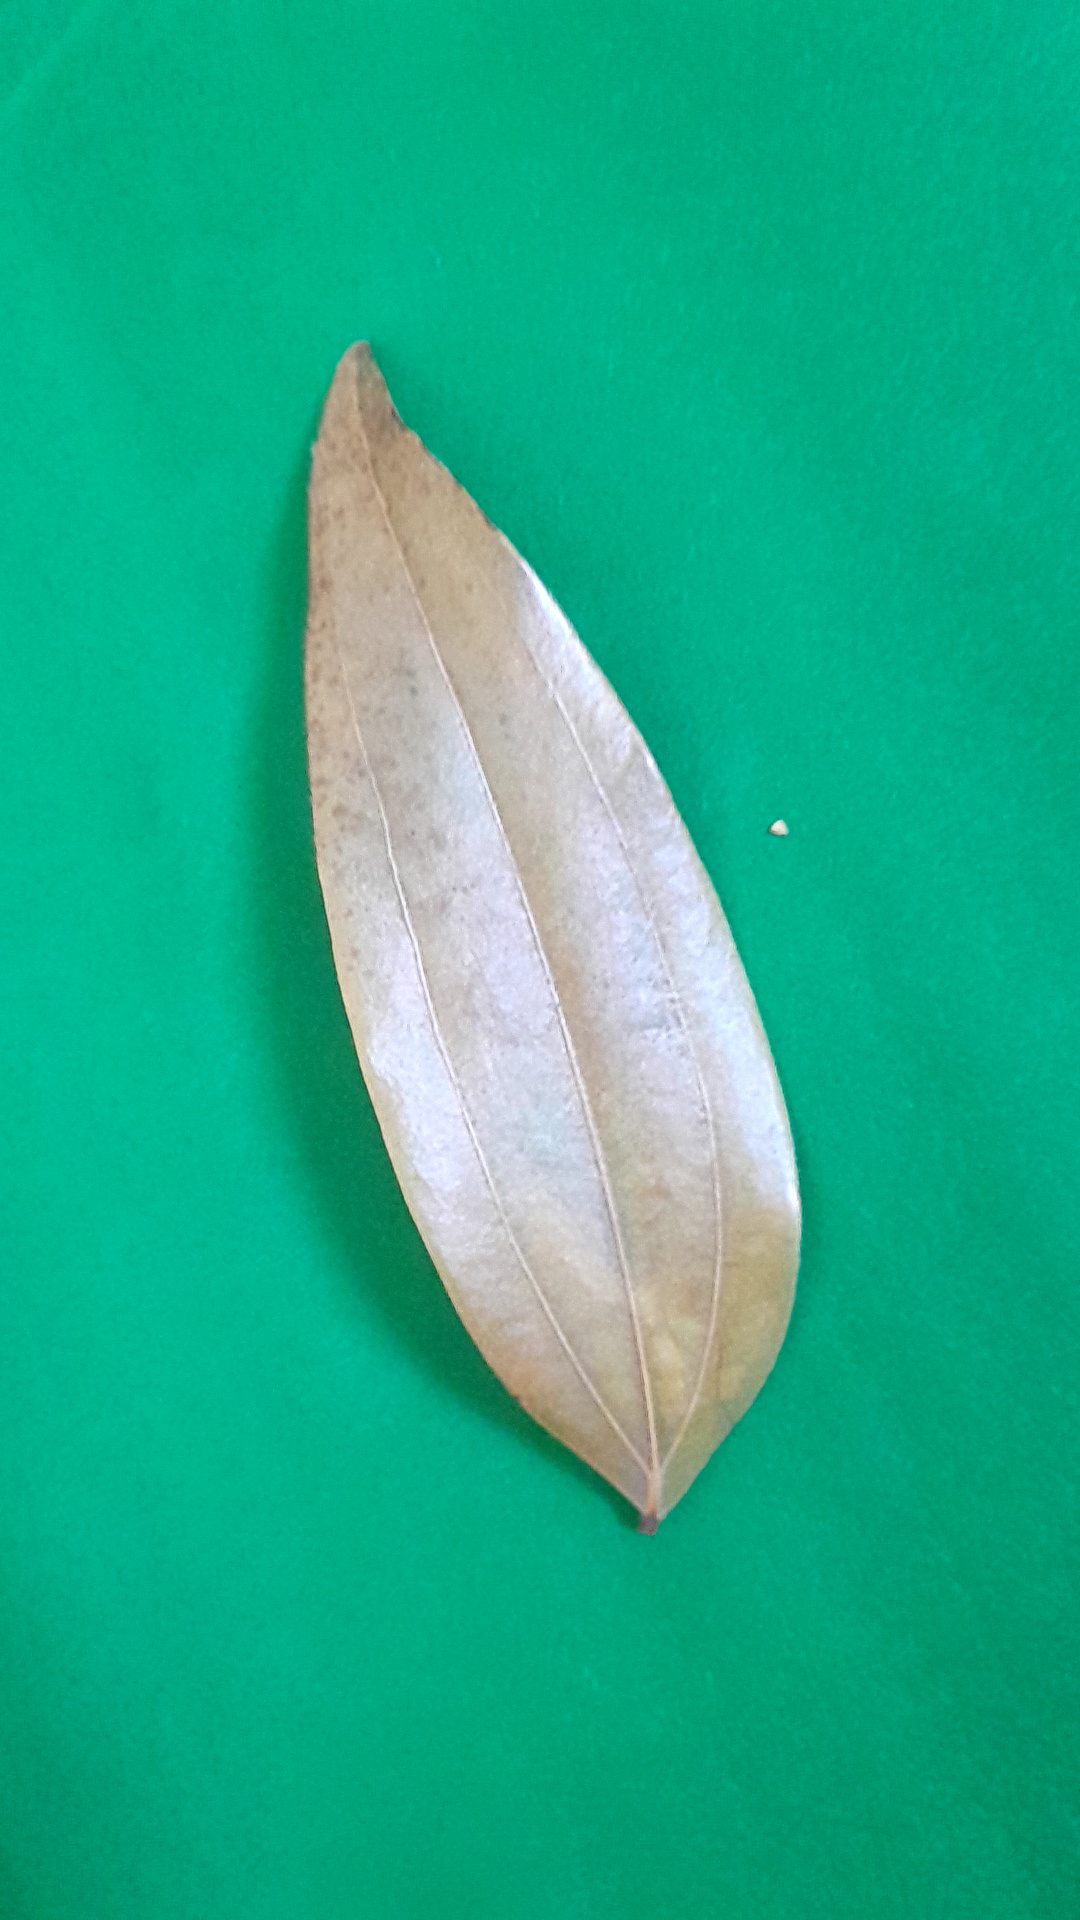
Label: Dry Leaf